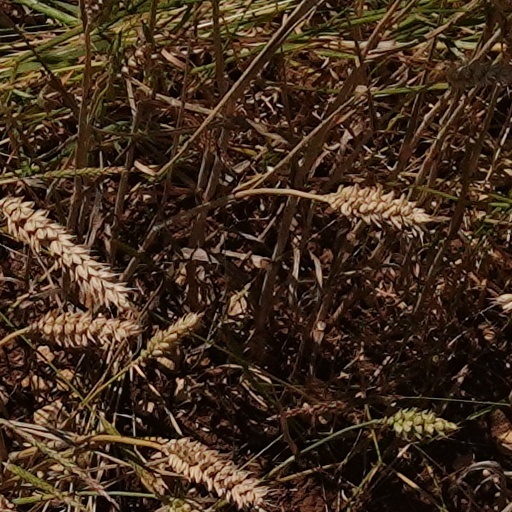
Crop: wheat